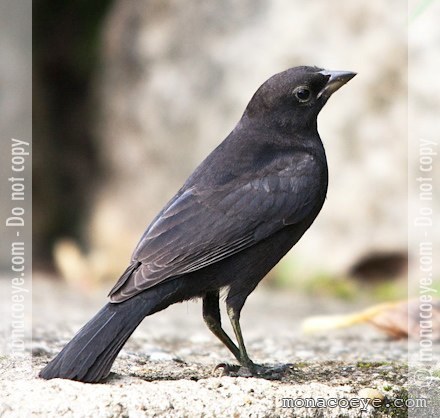
this is a flat black bird with squat, sharp triangular bill.
an all black bird with a small beak and small head
this sleek solid black bird has black feet and a short, straight black pointed beak.
a bird with a black crown and a dark black bill.
small black bird with long black with long black tarsus and small to medium black beak
this bird has wings that are black and has a thick billa medium size bird that is charcoal in color with long legs and a small beak.
this is a dark gray bird that has a long tail and a pointed beak.
this particular bird has a belly that is gray and black
this bird has a white eyering.
Species: Shiny Cowbird